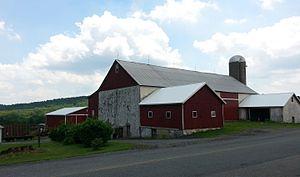
District Township est un township, situé dans le comté de Berks, en Pennsylvanie, aux États-Unis. En 2010, il comptait une population de 1 337 habitants.